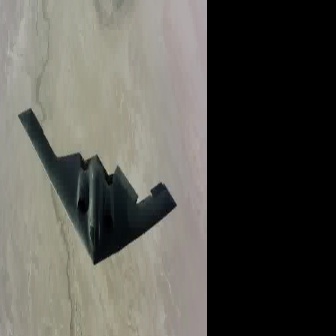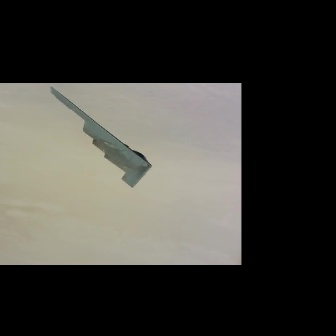
  Please identify the target specified by the bounding box [16,105,177,266] in the first image and locate it in the second image. Return the coordinates in [x_min,y_min,x_max,y_max] format.
Answer: [49,85,152,188]